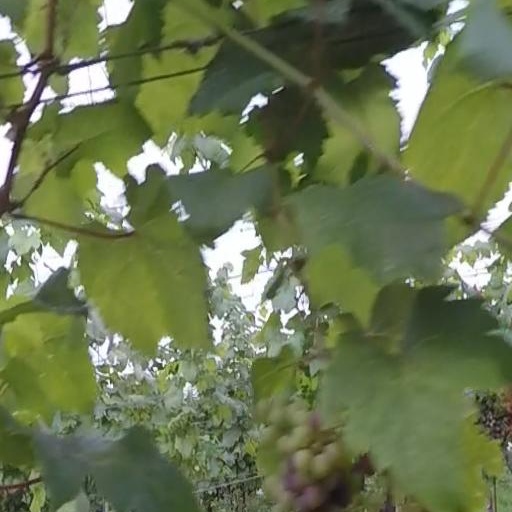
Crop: grape